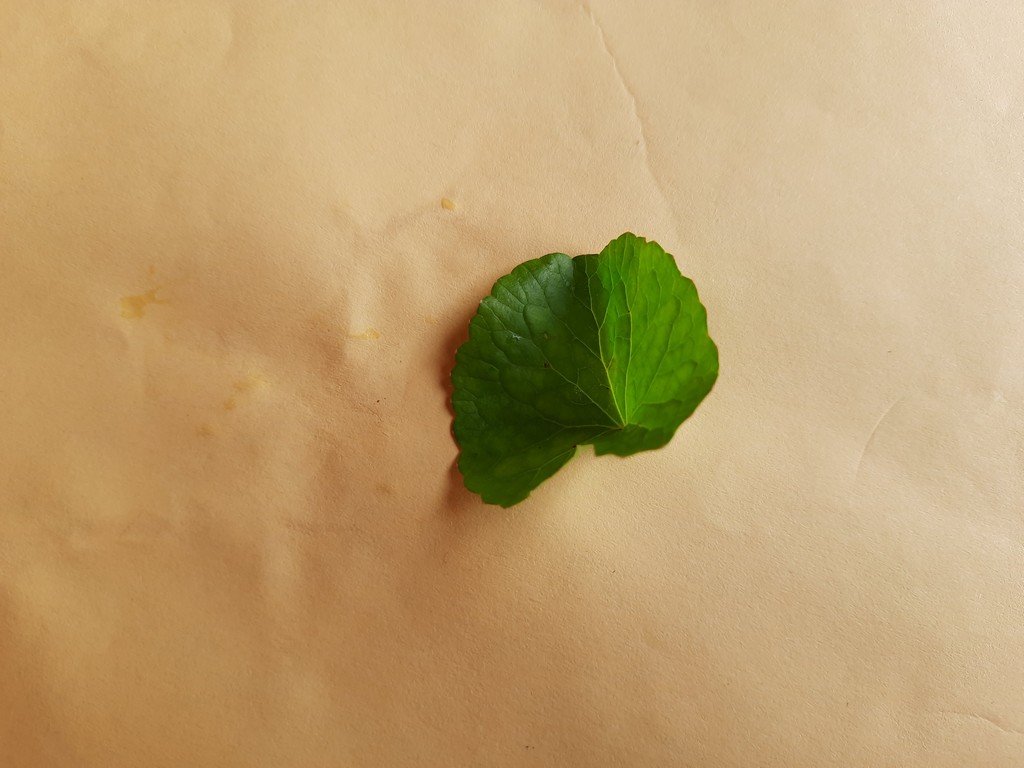
Label: Healthy